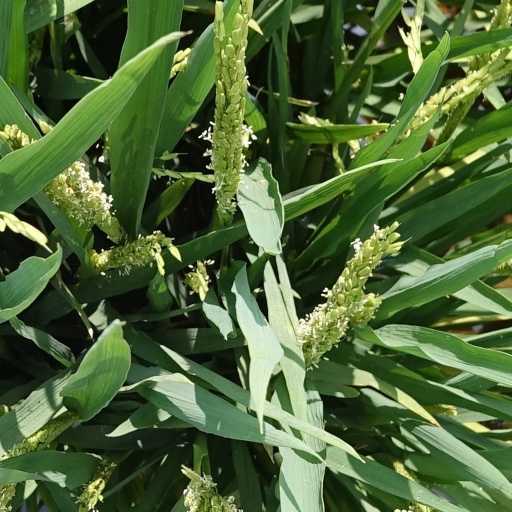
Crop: rice